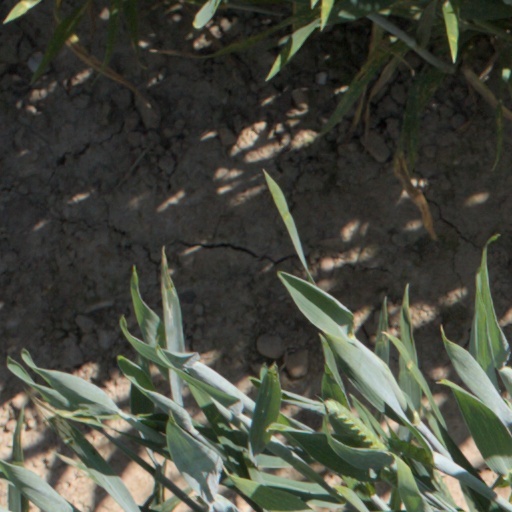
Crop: wheat